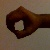
The image shows a hand gesture representing the number 0 in Indian Sign Language.